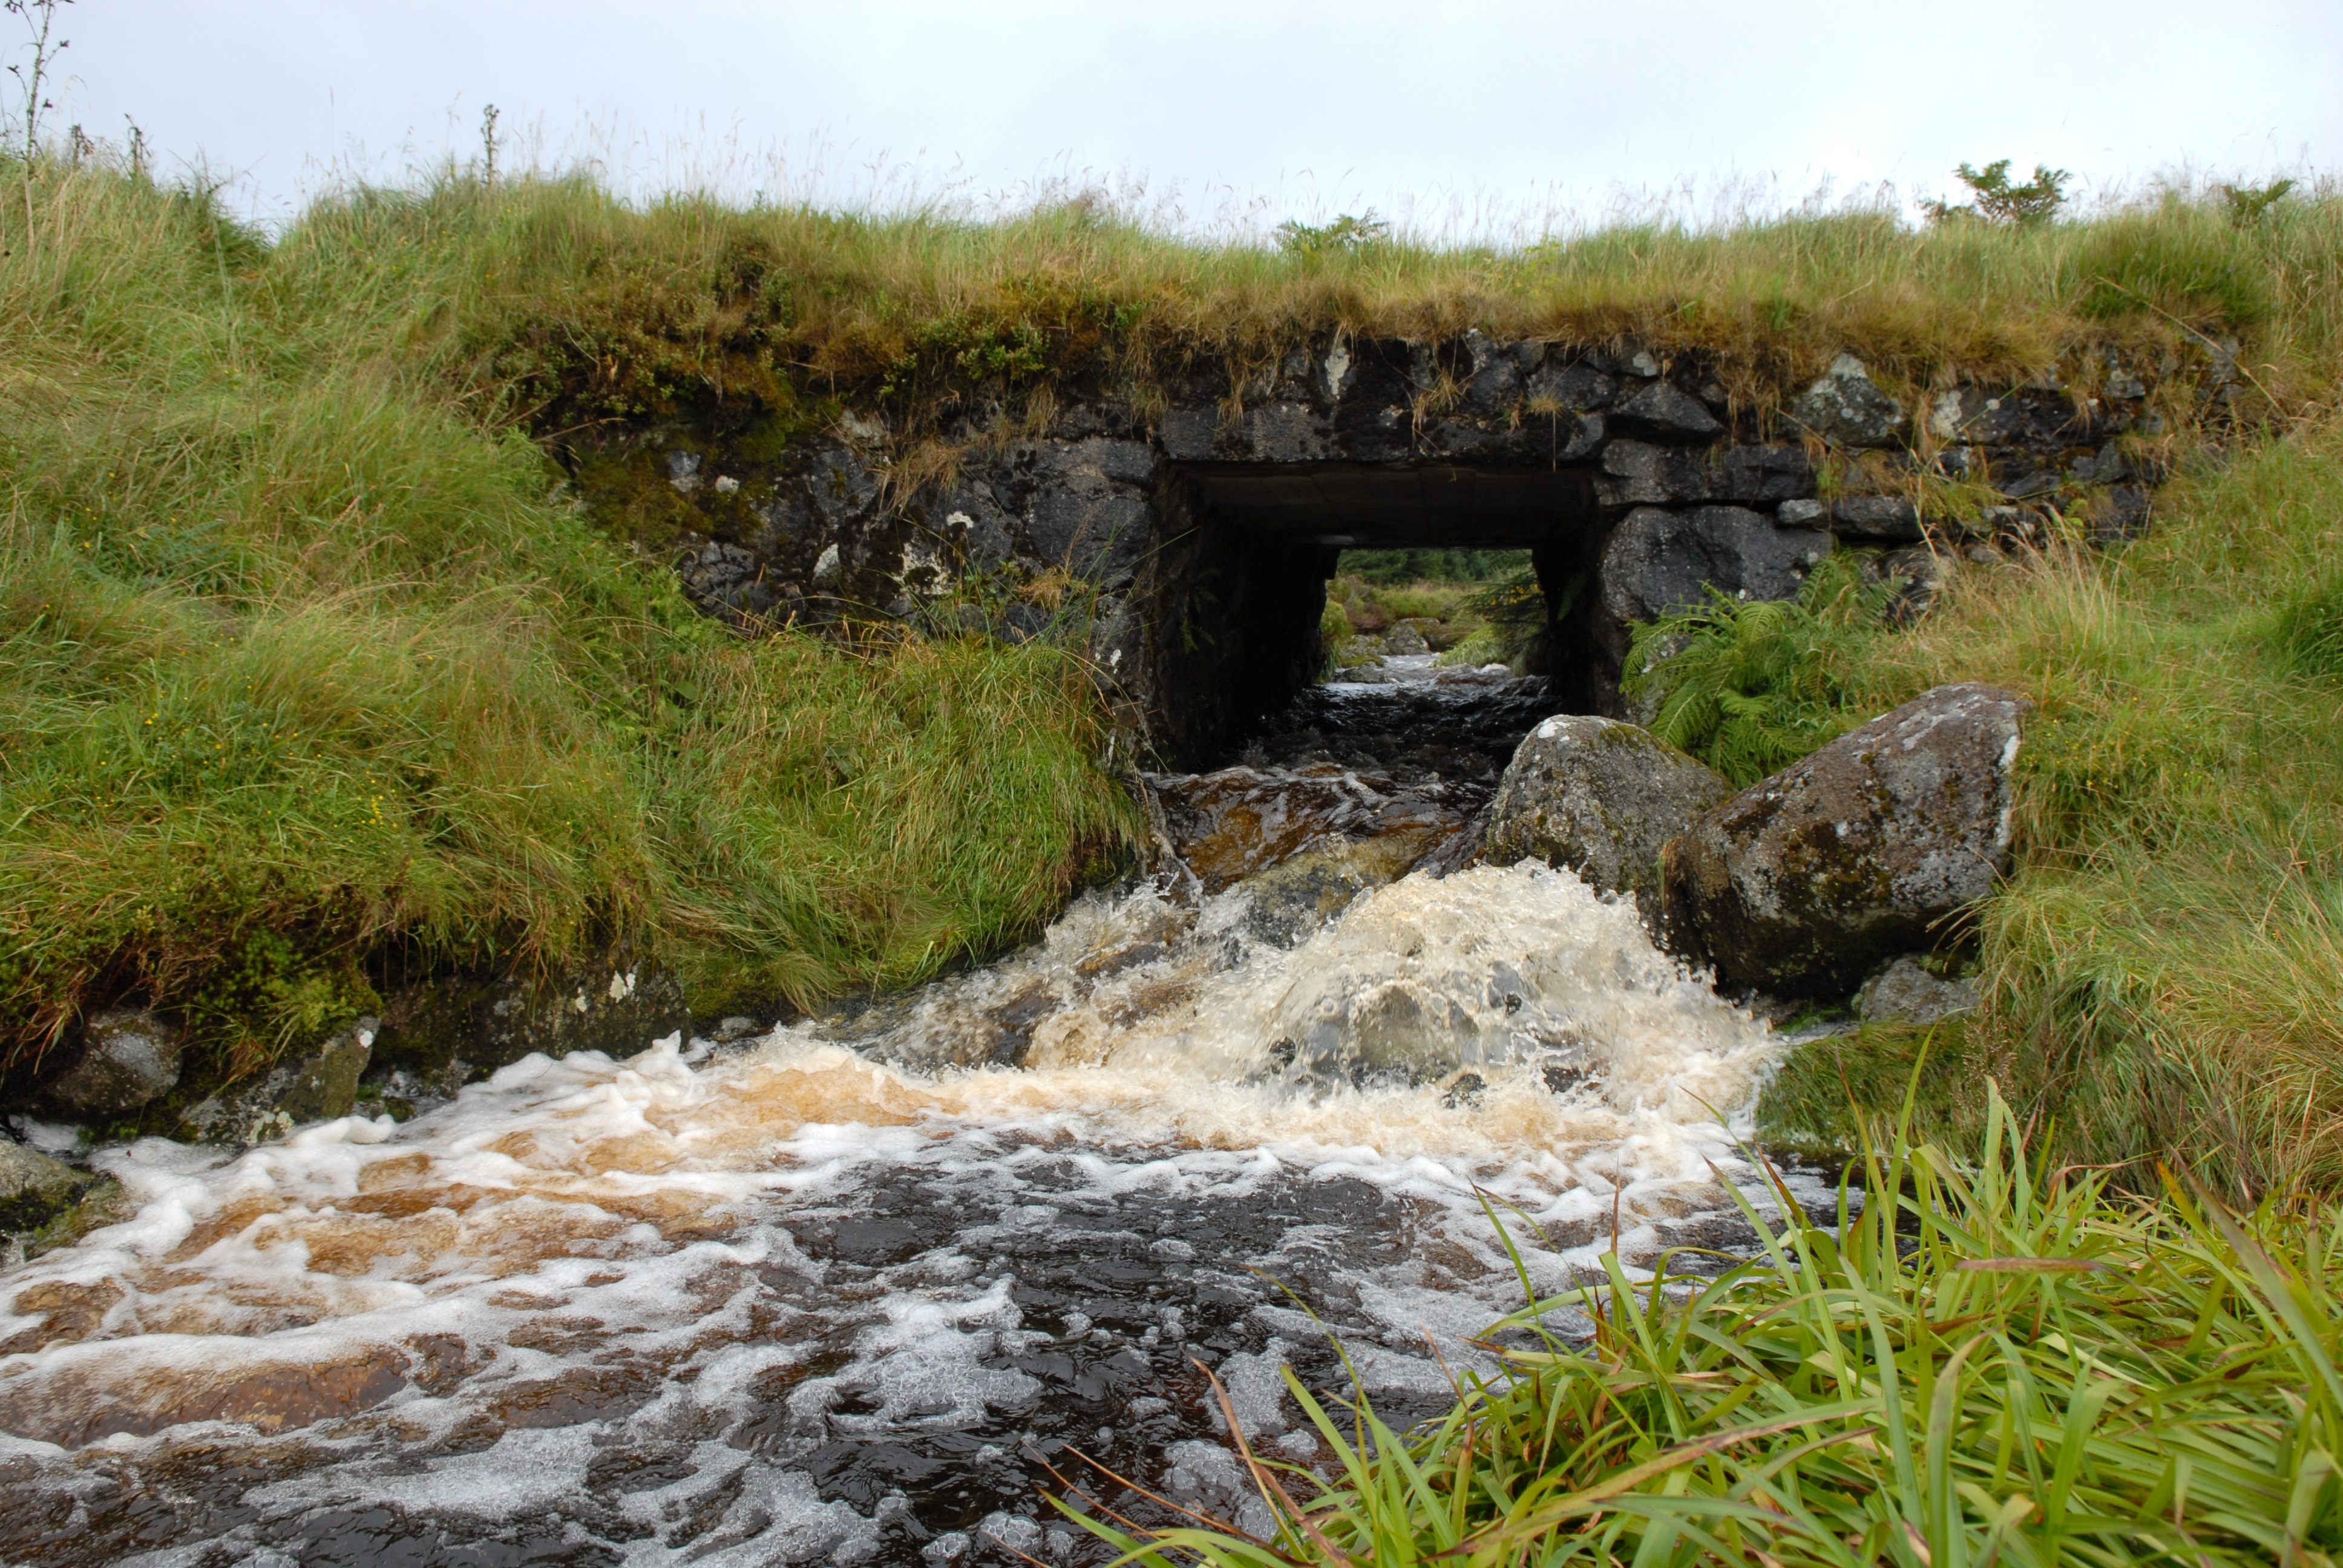
water, nature, wilderness, river, pond, stream, rapid, waterway, body of water, ireland, watercourse, stone bridge, landform, geographical feature